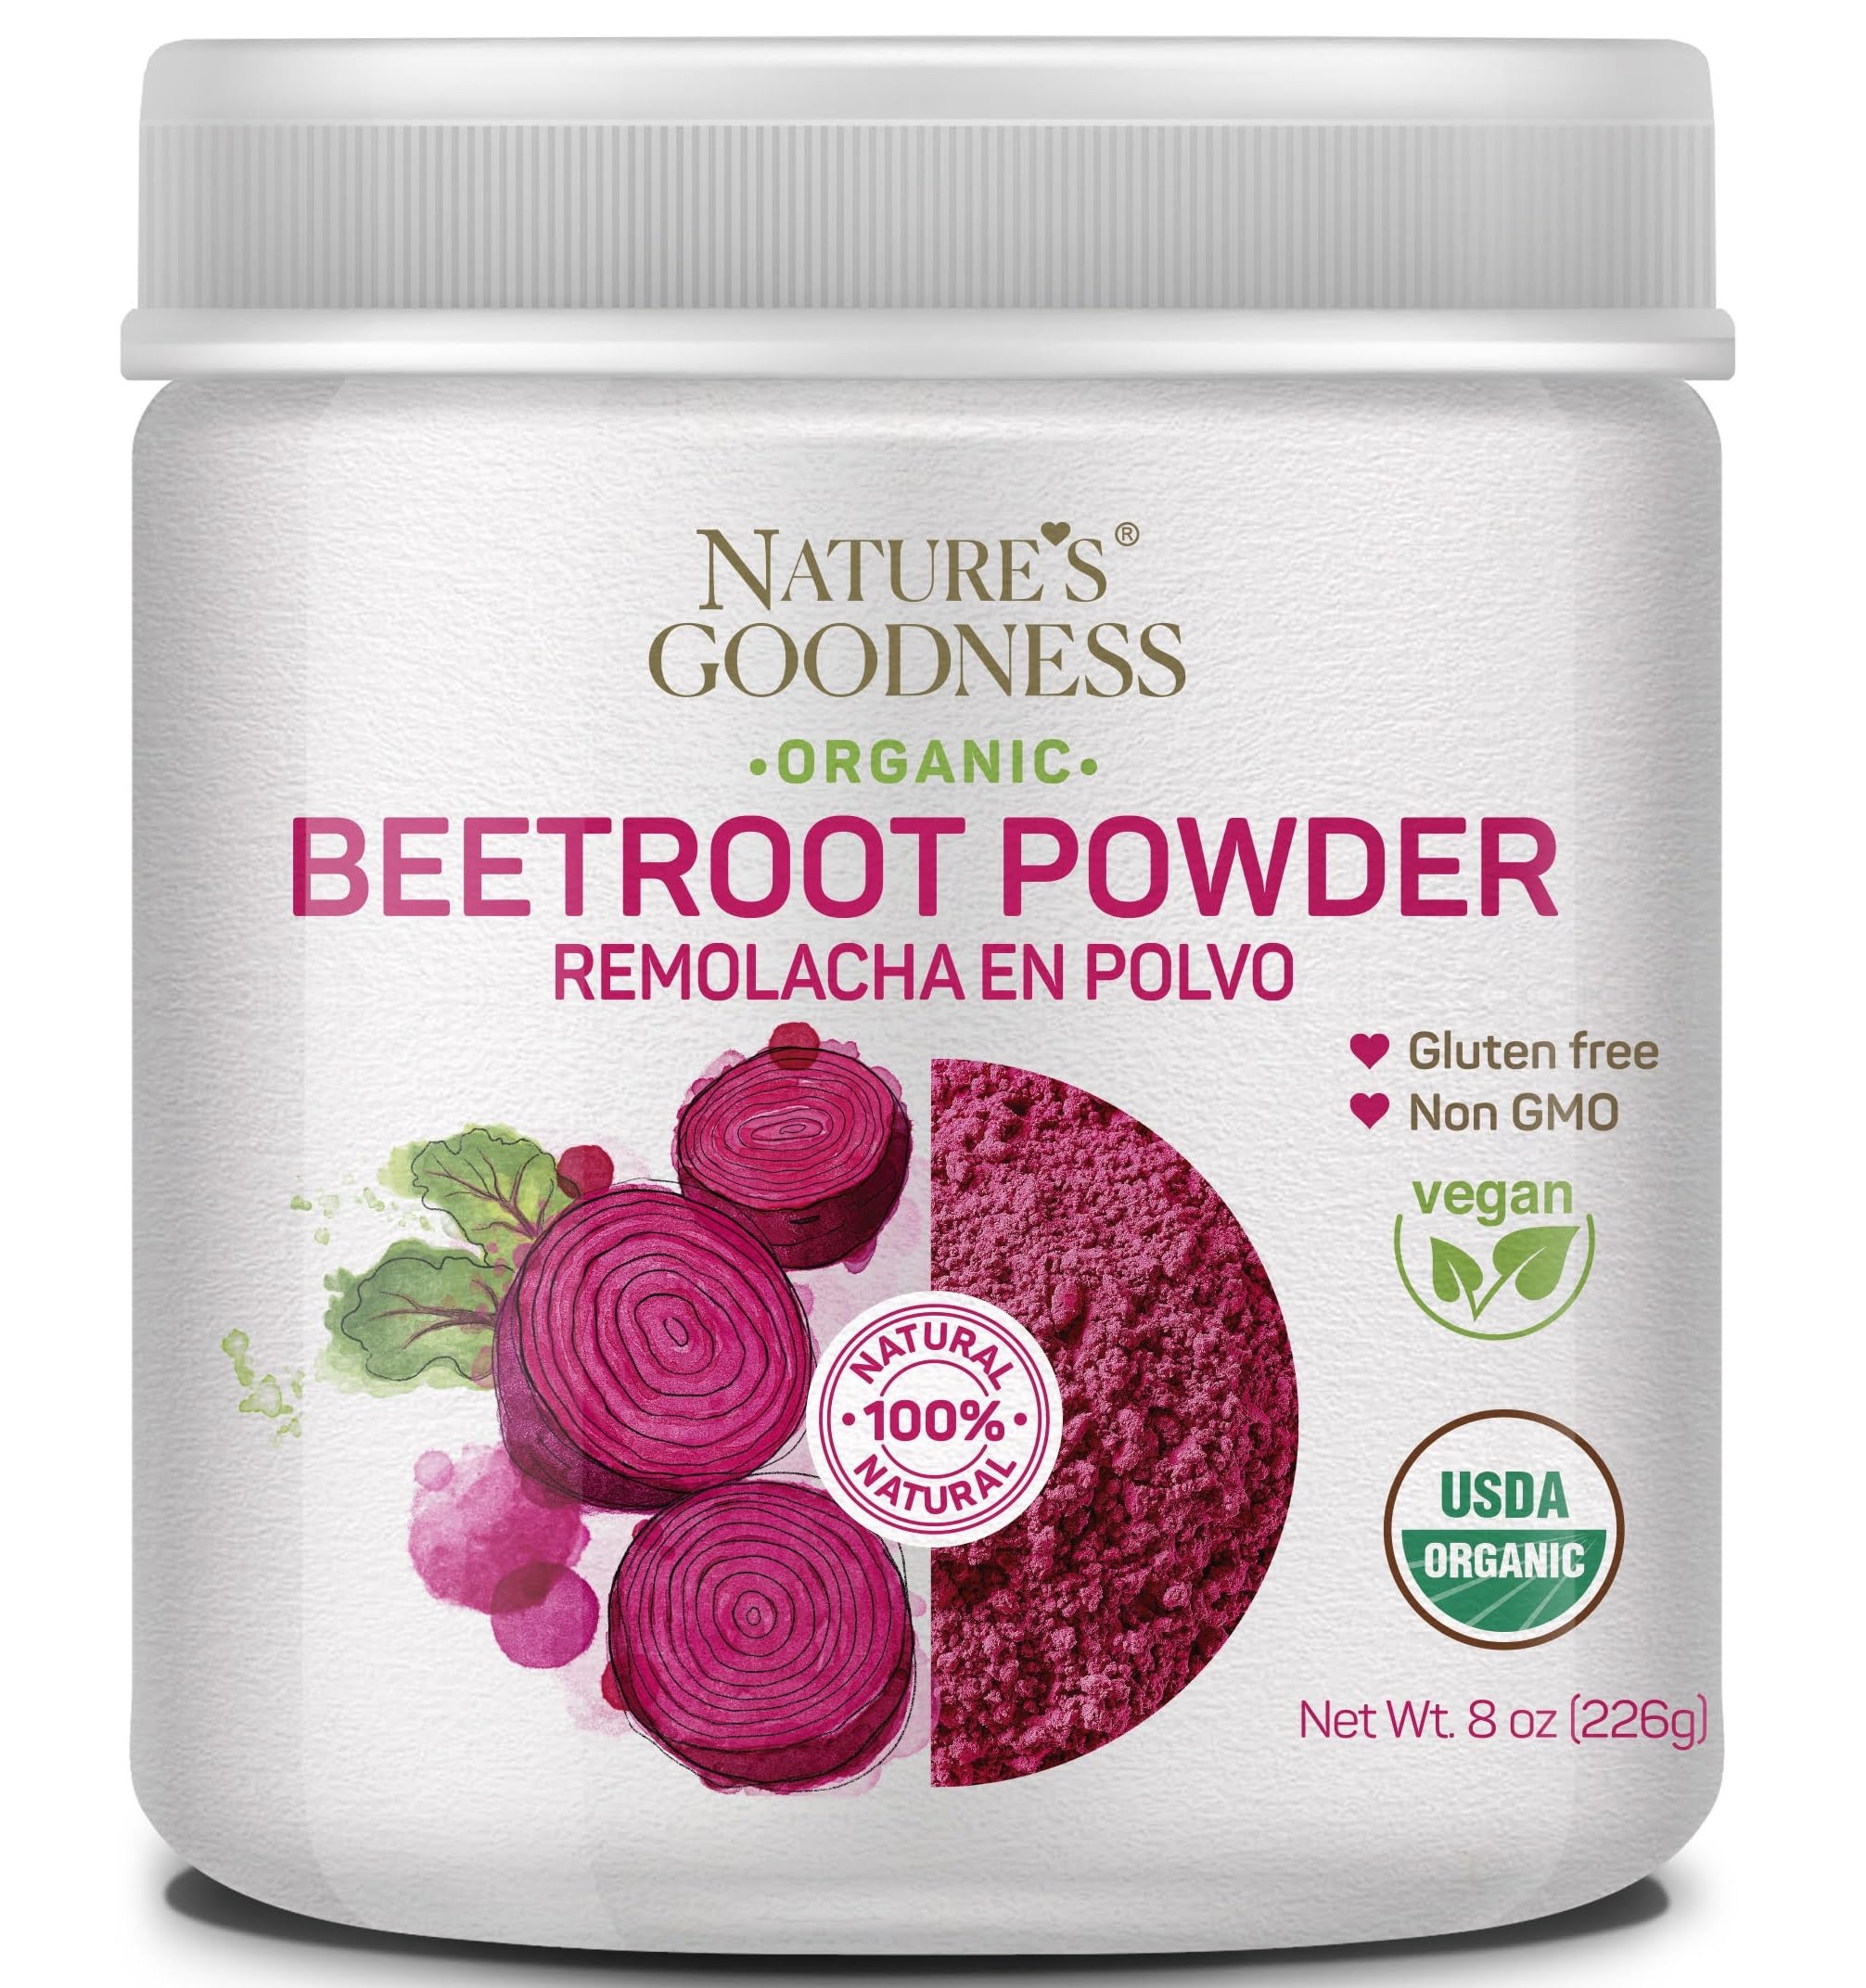
Item Name: Nature's Goodness Beet Root Powder – 56 Servings (8oz) - Nitric Oxide Booster for Energy, Stamina, Heart Health, and Athletic Performance
Bullet Point 1: Pure and Organic: Our Organic Beet Powder is made from 100% organic beet roots, ensuring a high-quality and natural product.
Bullet Point 2: Nutrient-Rich Superfood: Packed with essential vitamins, minerals, and antioxidants, our beet powder offers a convenient way to incorporate the nutritional benefits of beets into your daily routine.
Bullet Point 3: Made in India: Our beet powder is sourced and manufactured in India, known for its rich agricultural heritage and commitment to organic farming practices.
Bullet Point 4: Versatile Usage: Add a vibrant burst of color and flavor to your smoothies, juices, baked goods, or savory dishes with our versatile beet powder. Let your culinary creativity soar!
Bullet Point 5: Convenient Packaging: Our beet powder comes in a sturdy and eco-friendly jar, providing you with 8 ounces of product that is easy to store and use whenever you need it.
Value: 8.0
Unit: Ounce

Price: 11.99